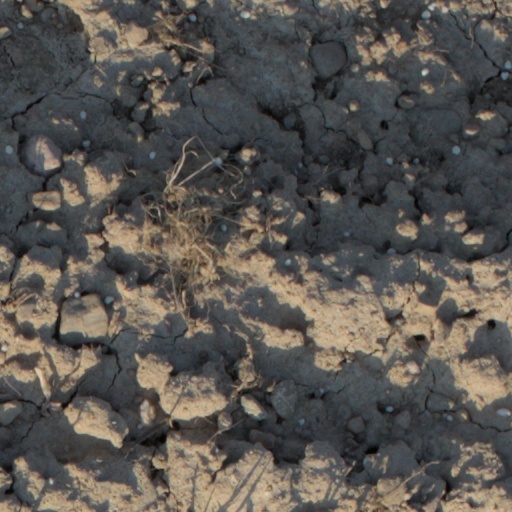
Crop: wheat